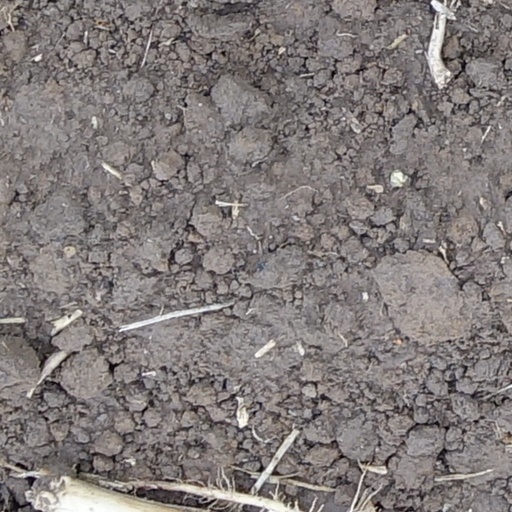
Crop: wheat